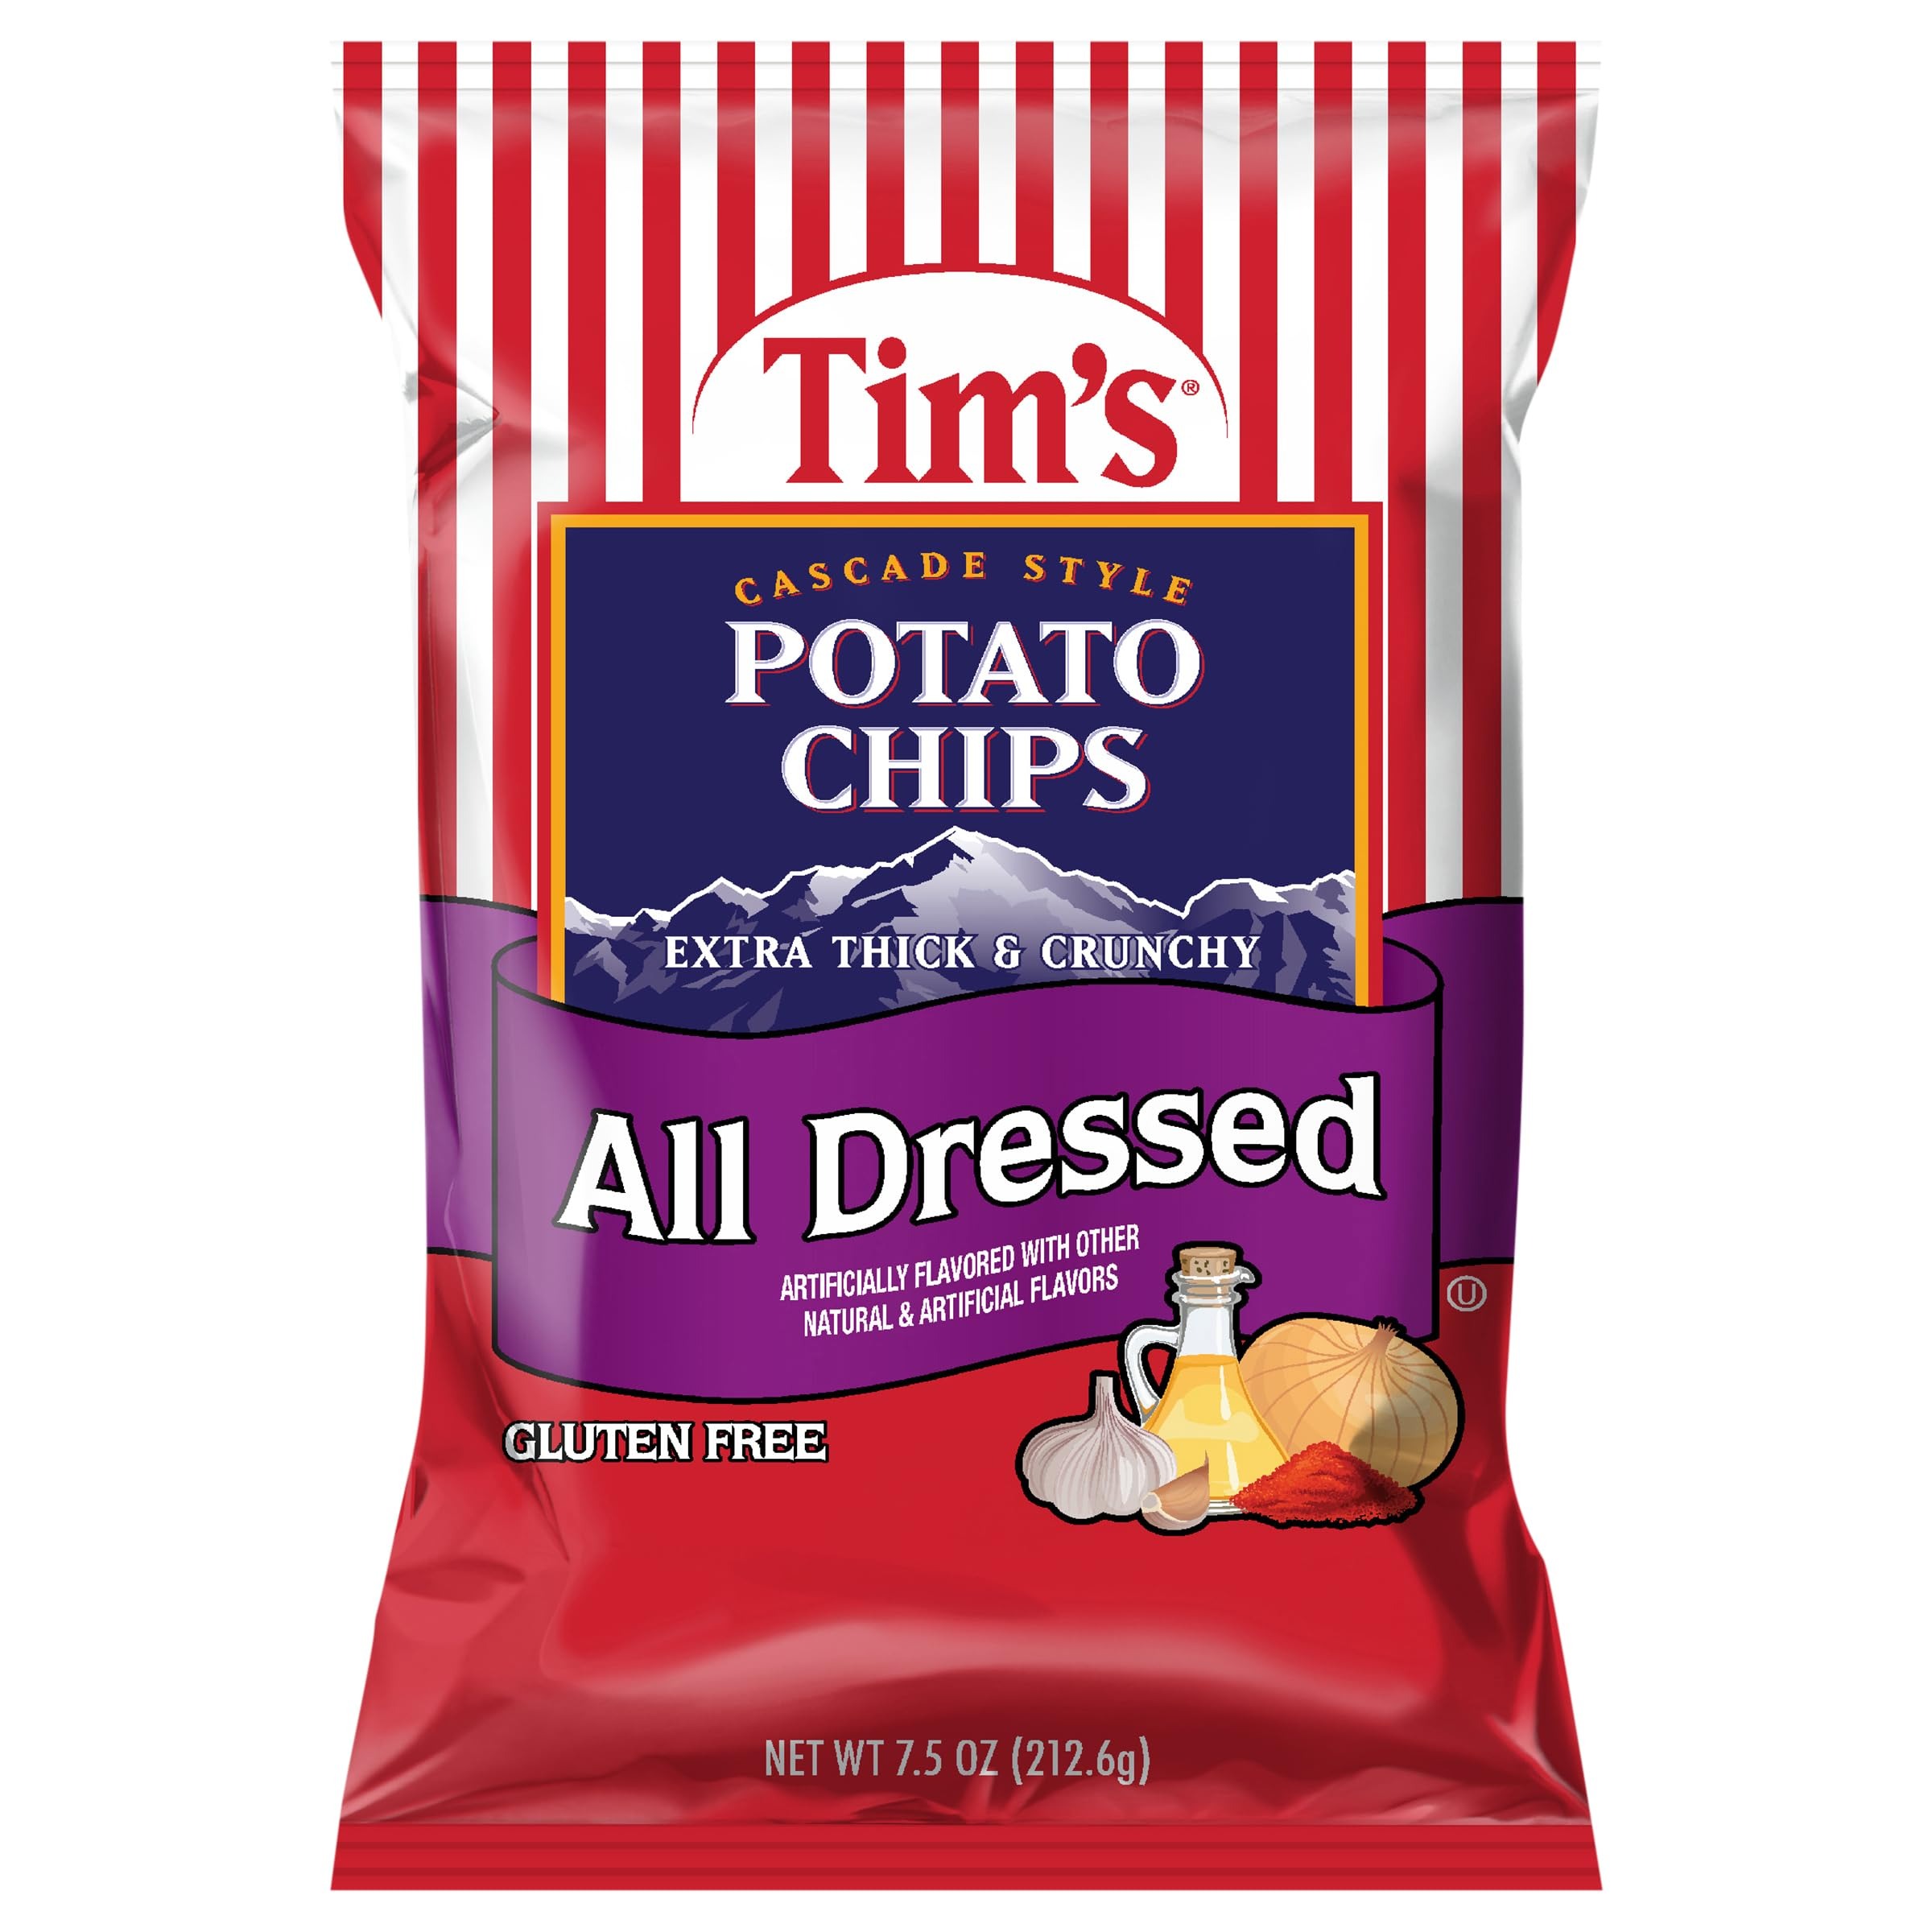
Item Name: Tim's Cascade, All Dressed Potato Chips, 7 Ounce
Product Description: Potato Chips And Crisps
Value: 7.0
Unit: Ounce

Price: 4.29